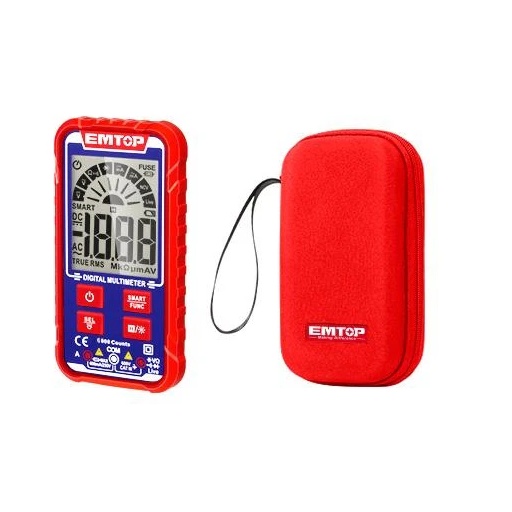
ساعة قياس ملتي ميتر ديجيتال مع شنتهEMTOP EDMR160013
ساعة القياس الرقمية EDMR160013 هي أداة موثوقة لقياس الجهد، التيار، والمقاومة، وتأتي مع شنطة مخصصة للحماية وسهولة النقل. تتميز بدقة عالية، شاشة LCD واضحة، ووظائف متعددة تجعلها مثالية للاستخدام المهني والمنزلي. الميزات الرئيسية: قياس فولتية AC/DC قياس التيار والمقاومة اختبار التوصيلية والدايود شاشة LCD لعرض واضح وسهل القراءة شنته مرفقة لسهولة التخزين والنقل تصميم متين وصغير الحجم حماية من الحمل الزائد مثالي للفنيين و محبي الأعمال اليدوية المواصفات: الموديل: EDMR160013 يقيس الفولت (AC/DC)، التيار، المقاومة، ويختبر الدايودات والتوصيلية بسهولة. الشاشة: LCD رقمية الوزن: خفيف الملحقات: شنته تخزين
Brand: EMTOP
Category: Hardware > Tools > Measuring Tools & Sensors > Electrical Testing Tools > Multimeters